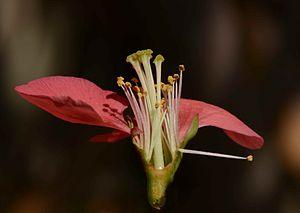
Section d'une fleur de cultivar de Chaenomeles
Chaenomeles speciosa est une espèce de plantes de la famille des Rosacées, originaire de Chine.